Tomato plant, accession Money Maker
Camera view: vertical (180 deg); turntable rotation: 180 degrees
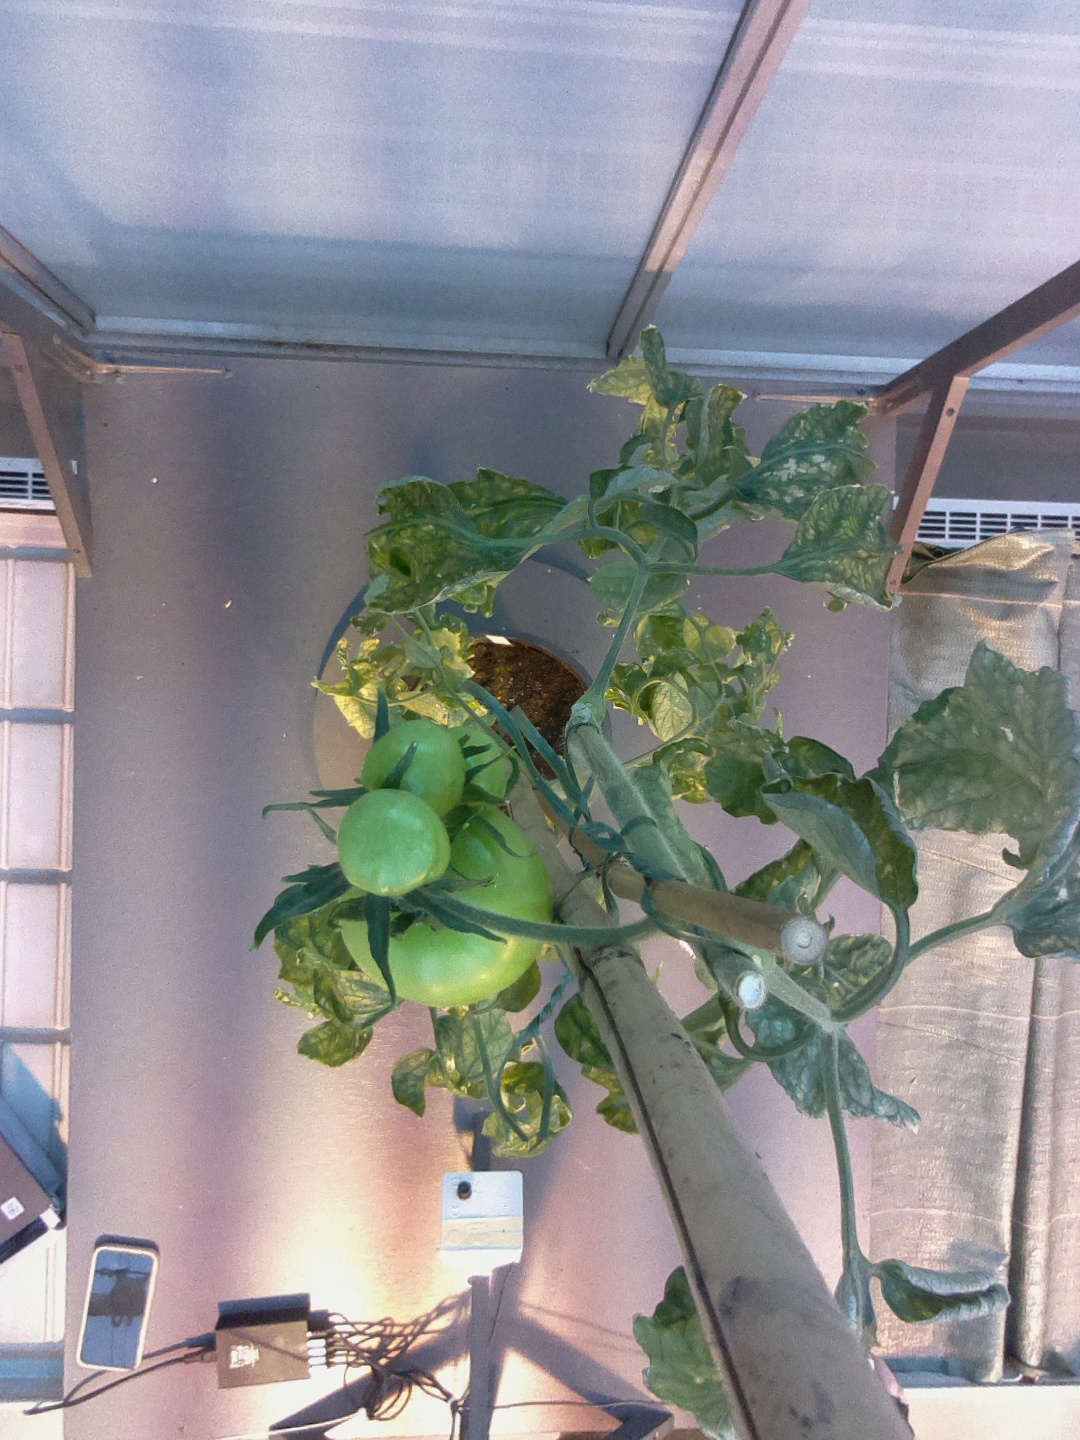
BBCH growth stage 79: 90% -100% of final fruit size